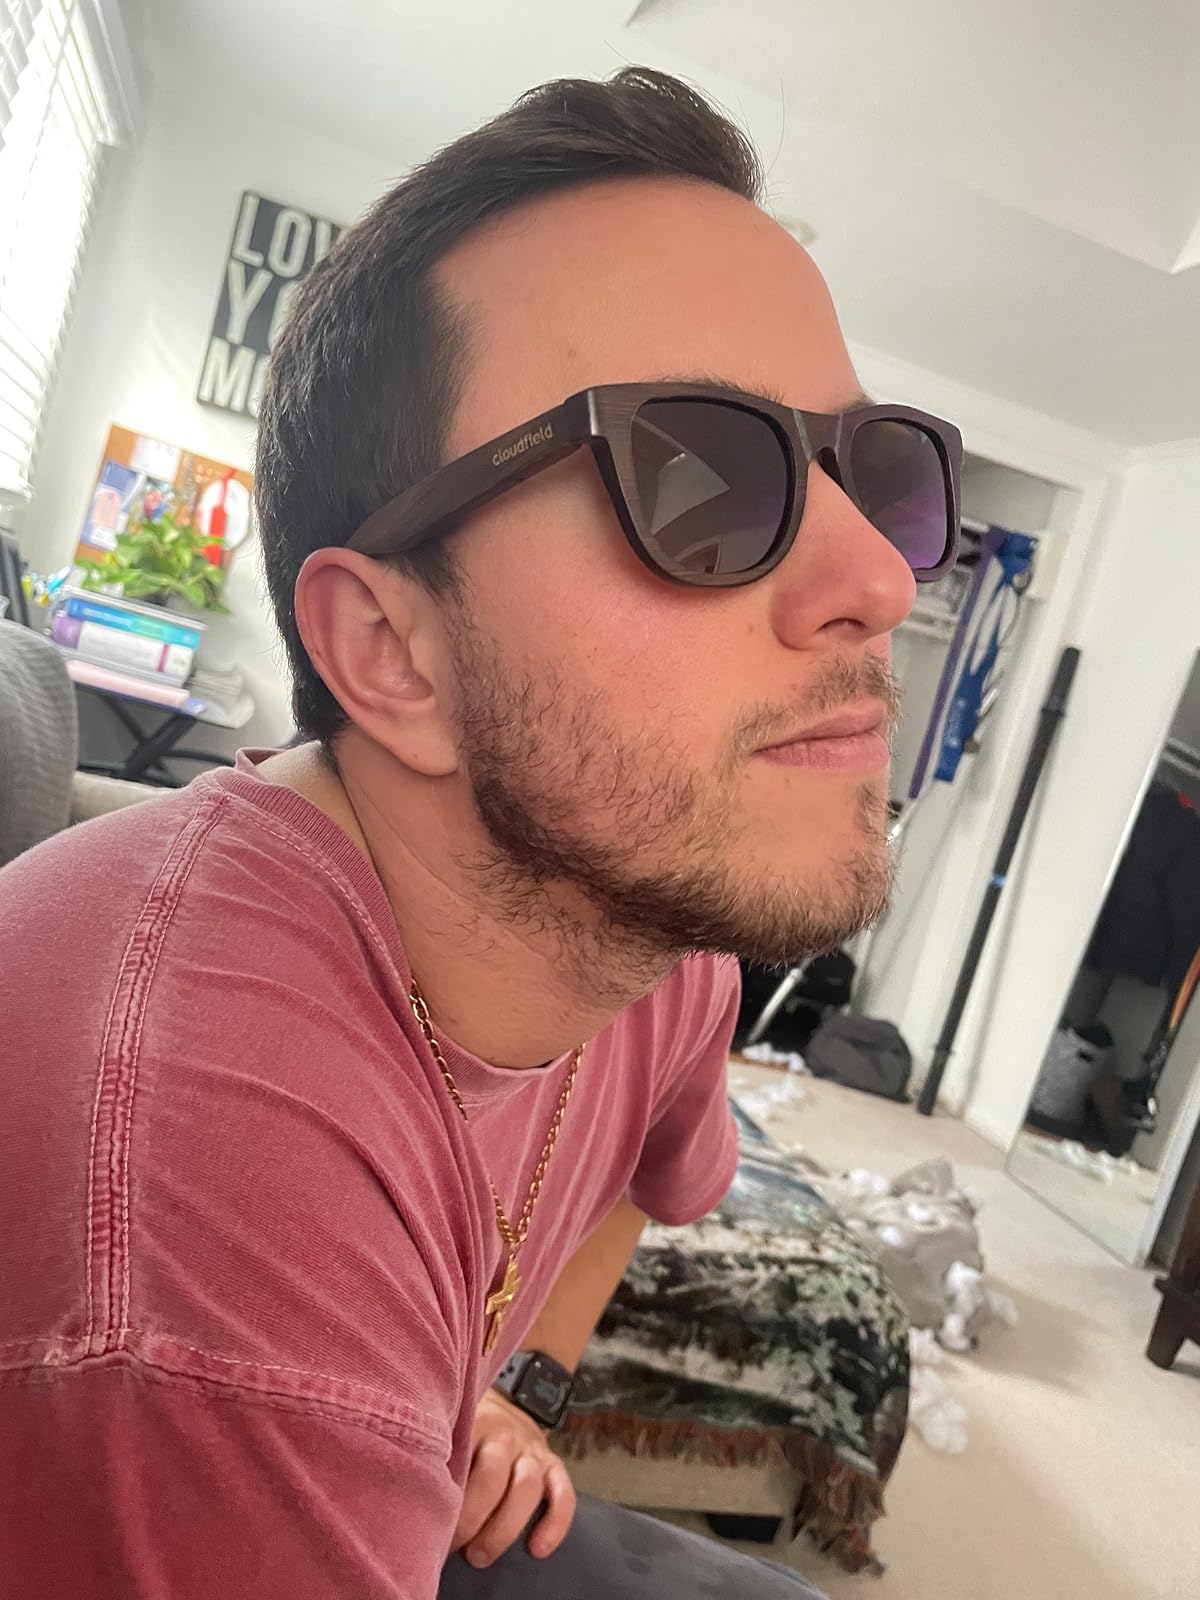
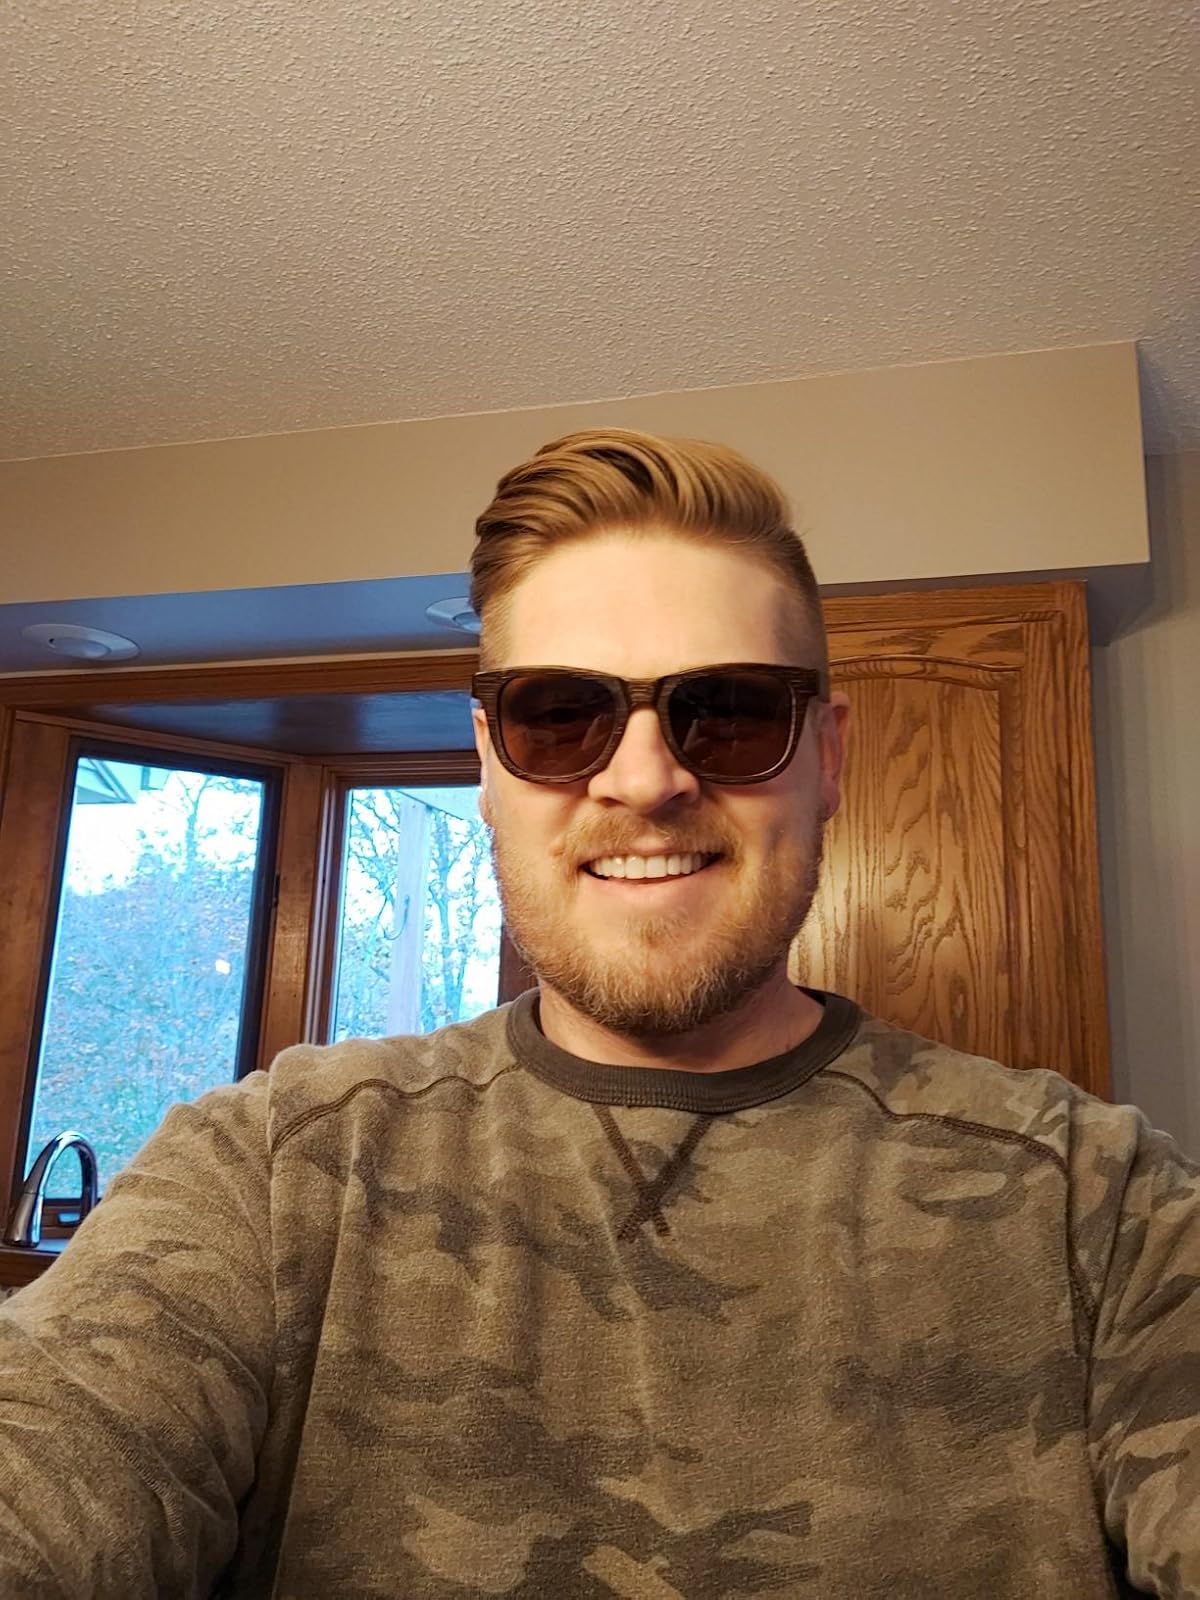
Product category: accessories_sunglasses
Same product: yes